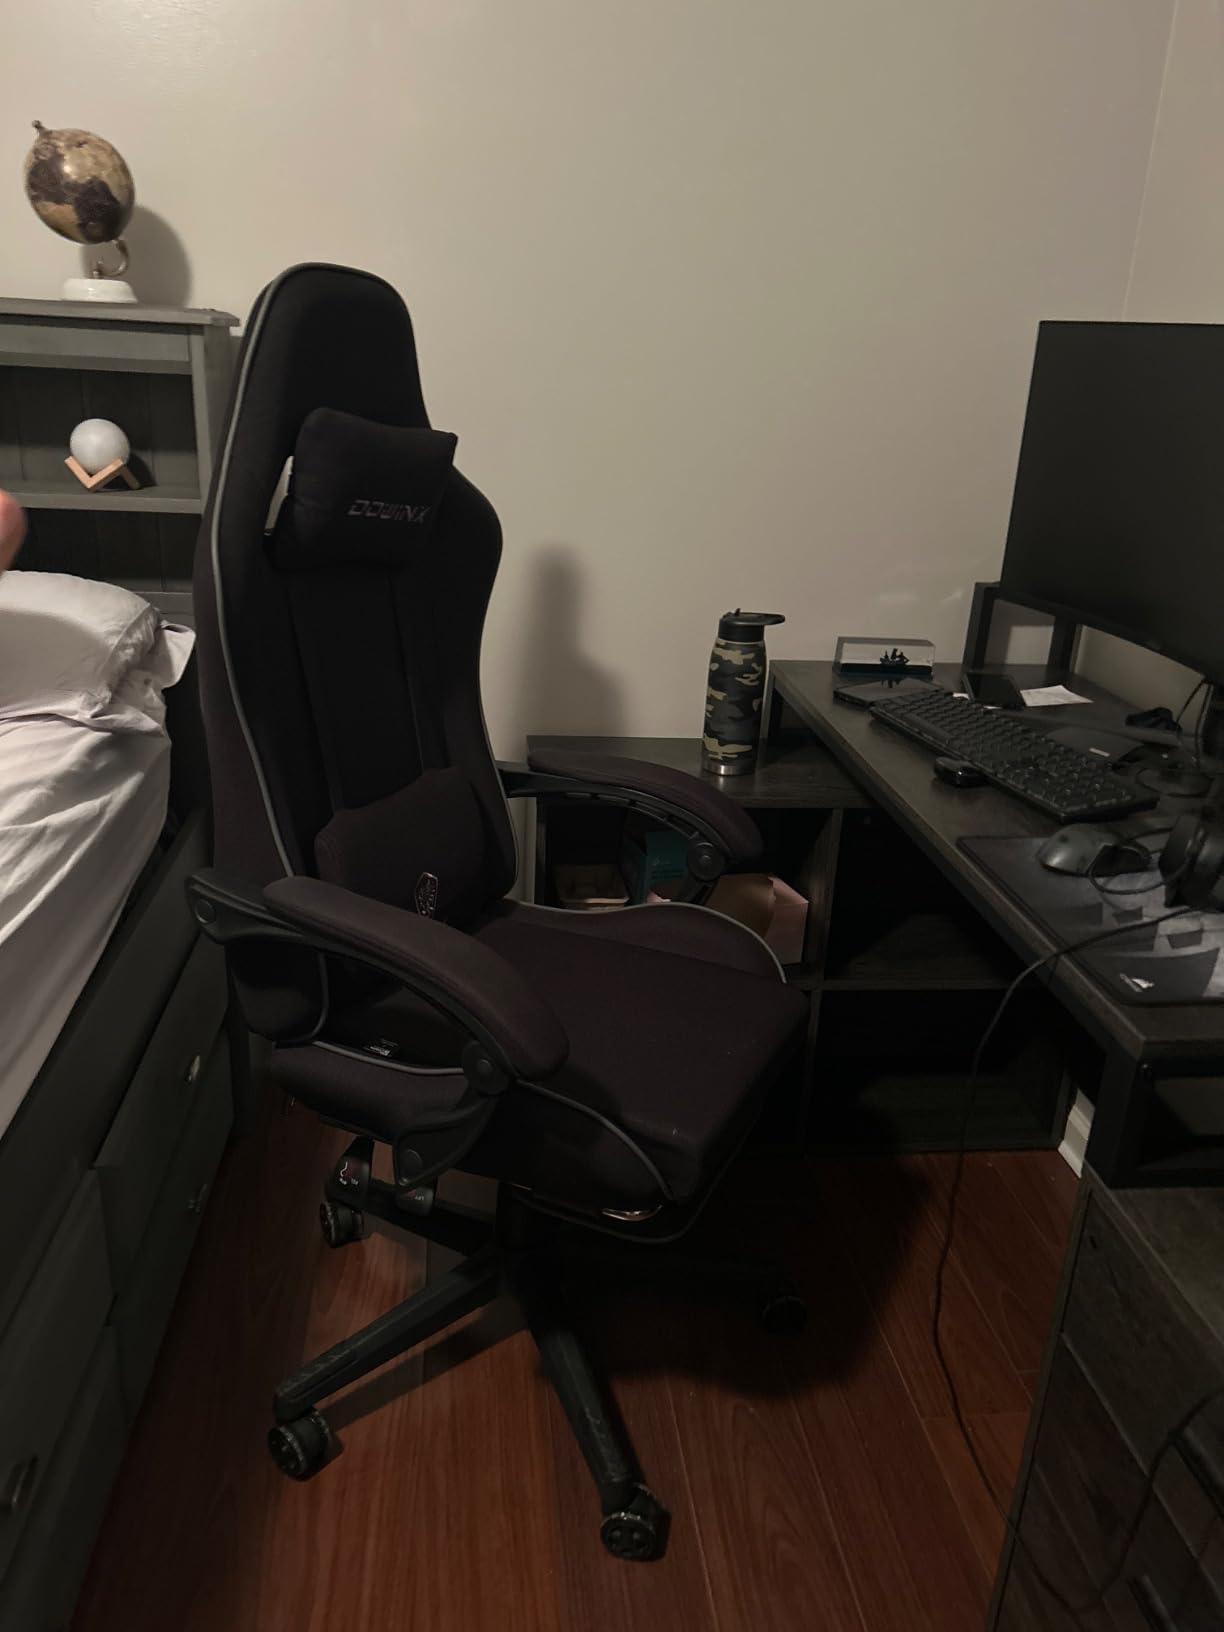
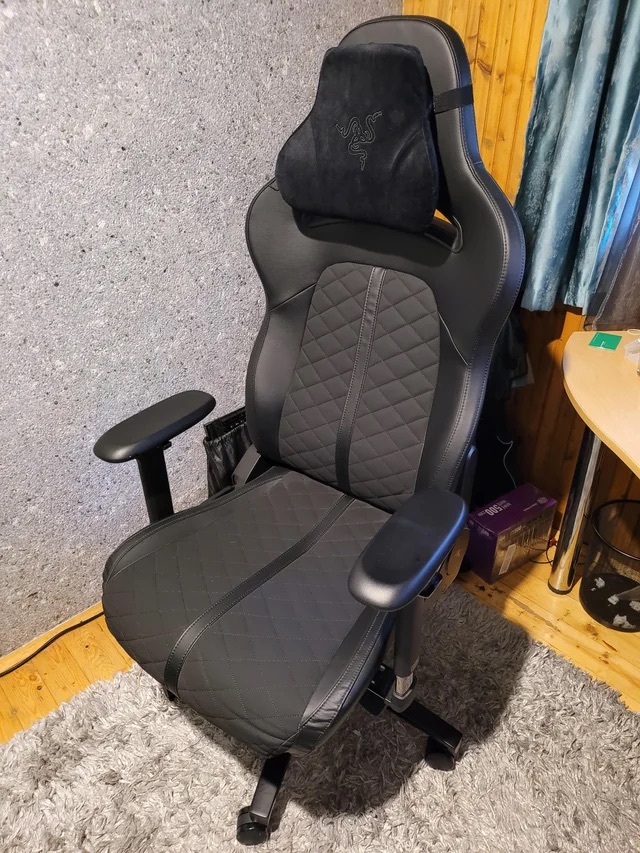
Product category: items_chair
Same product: no